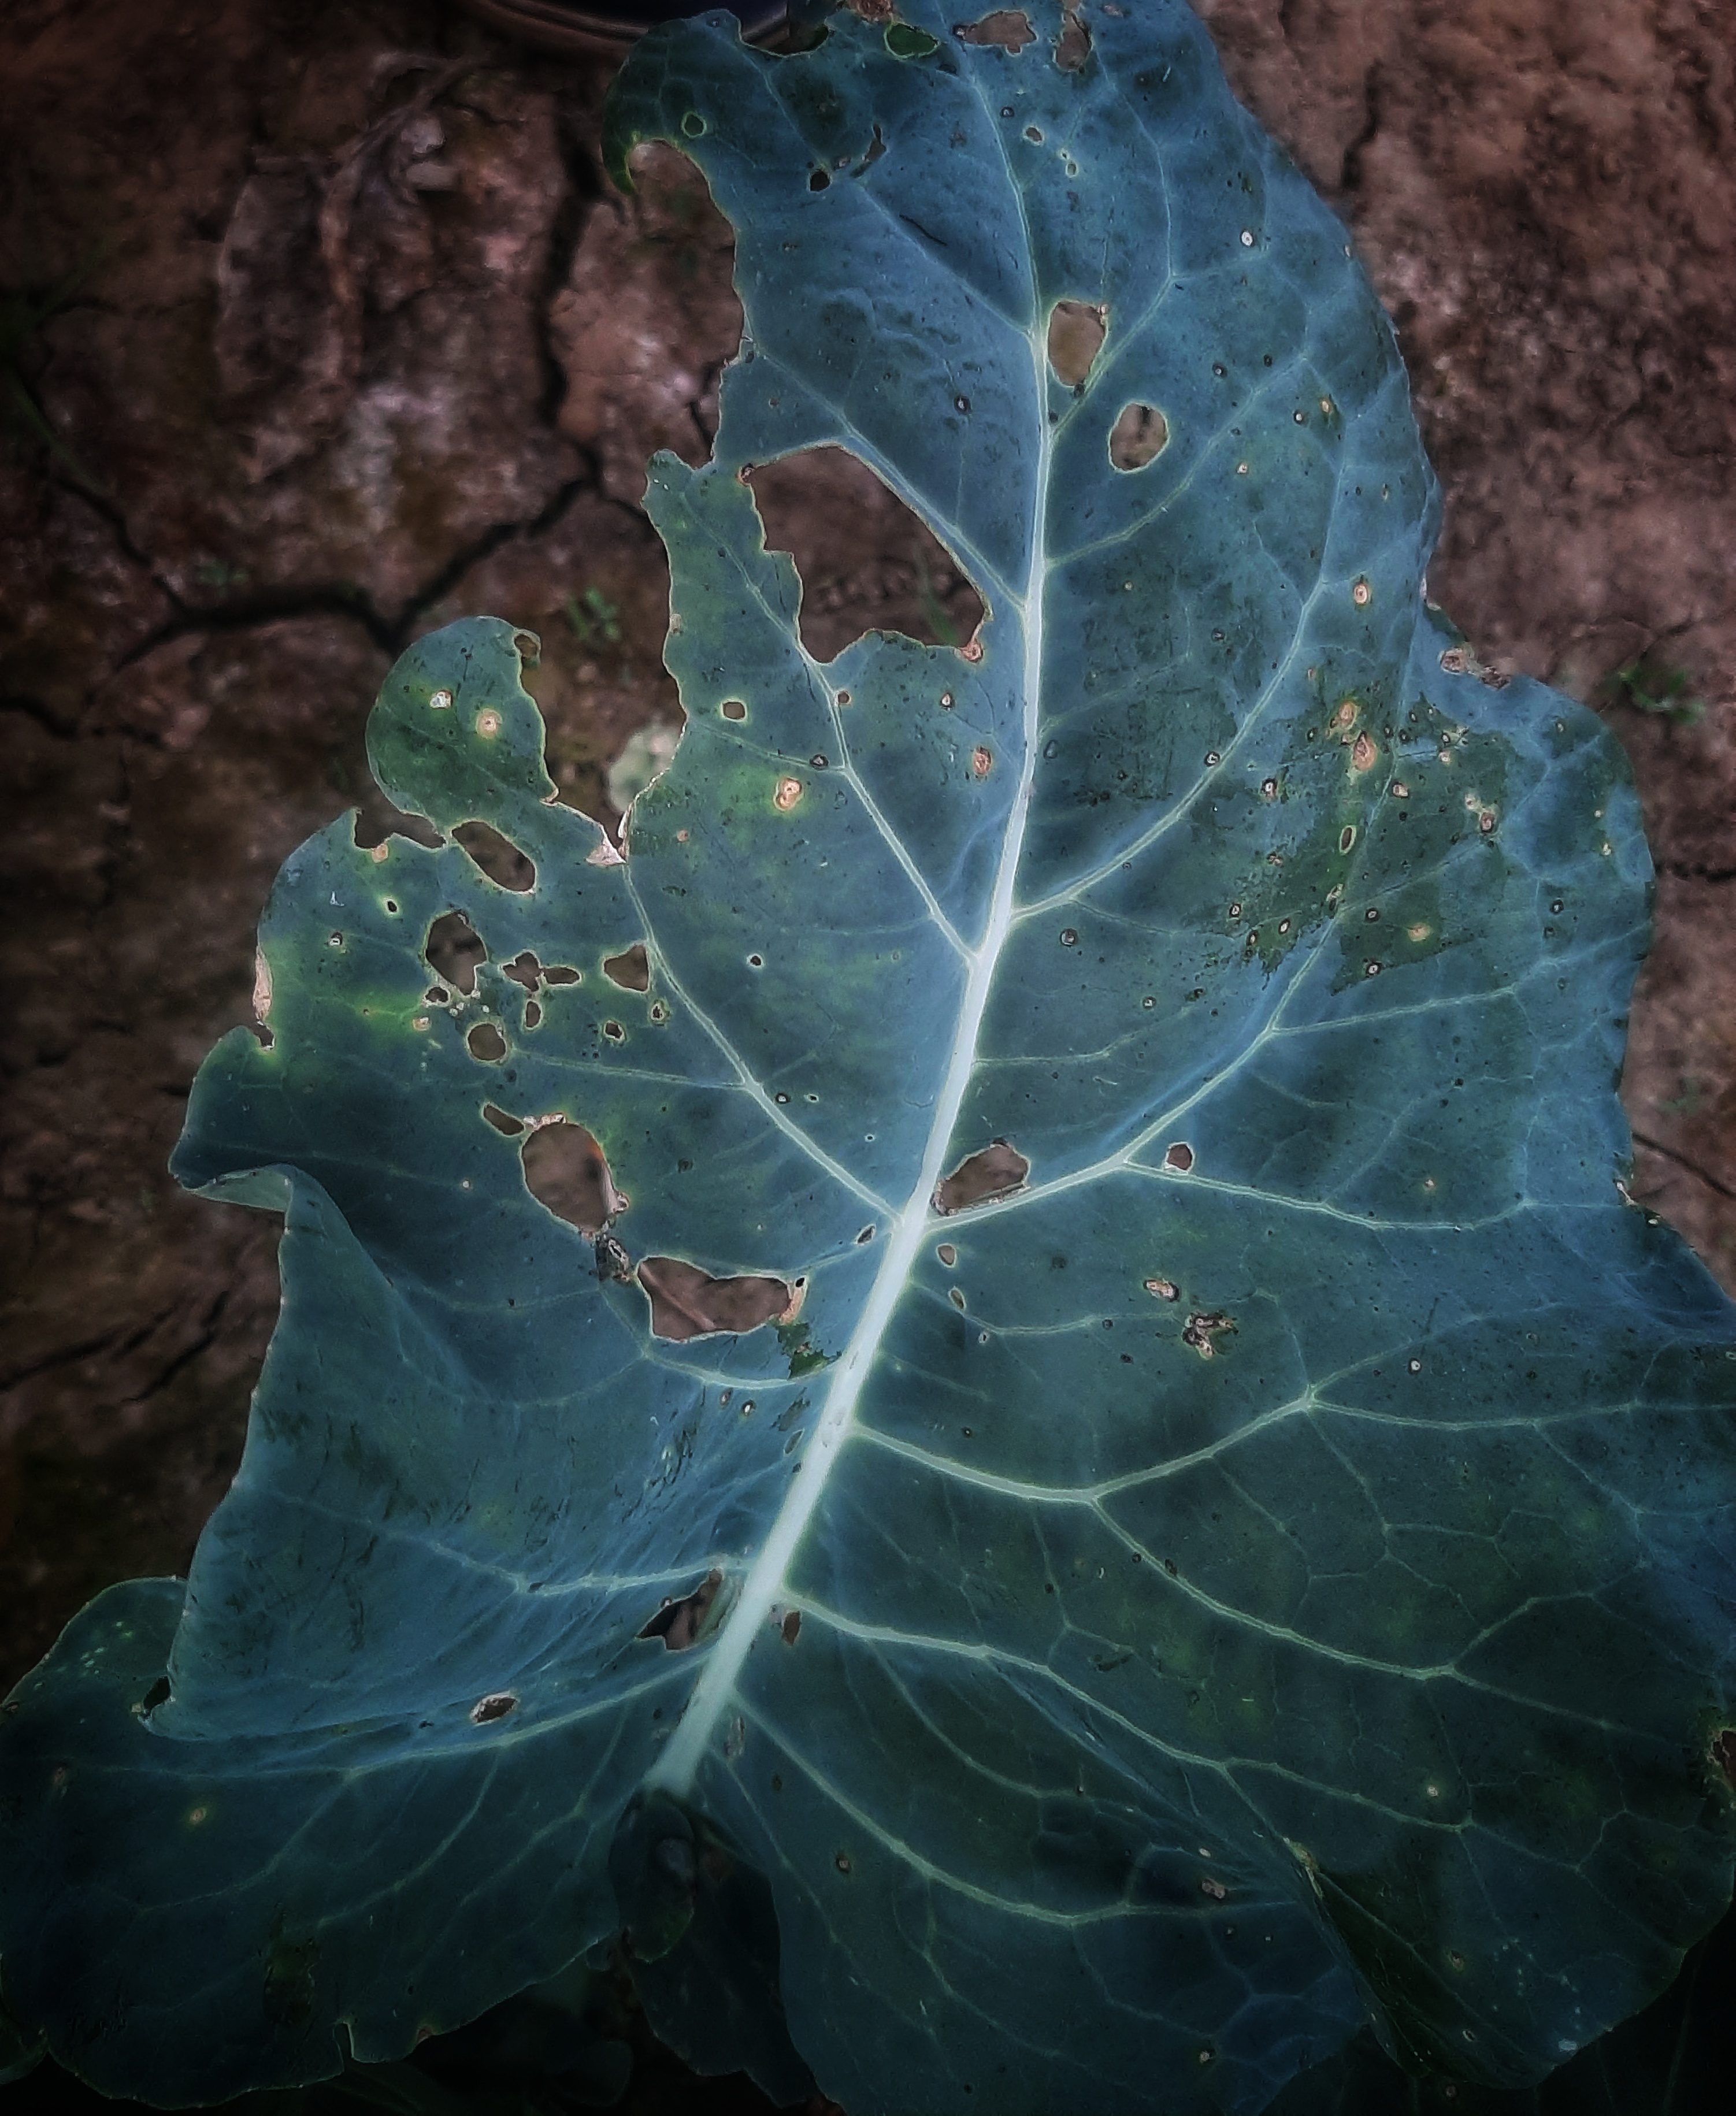
Label: Black Rot